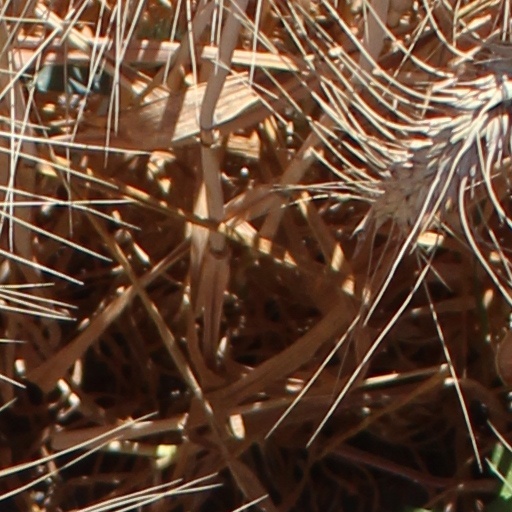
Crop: wheat